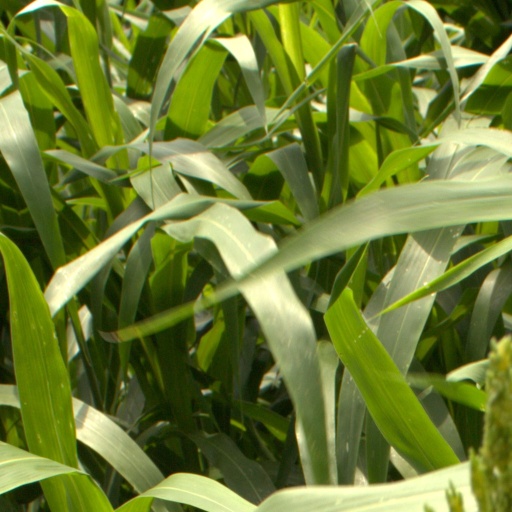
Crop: sorghum